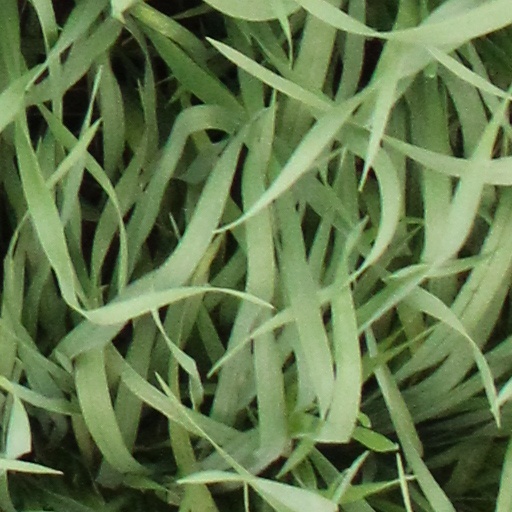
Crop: wheat